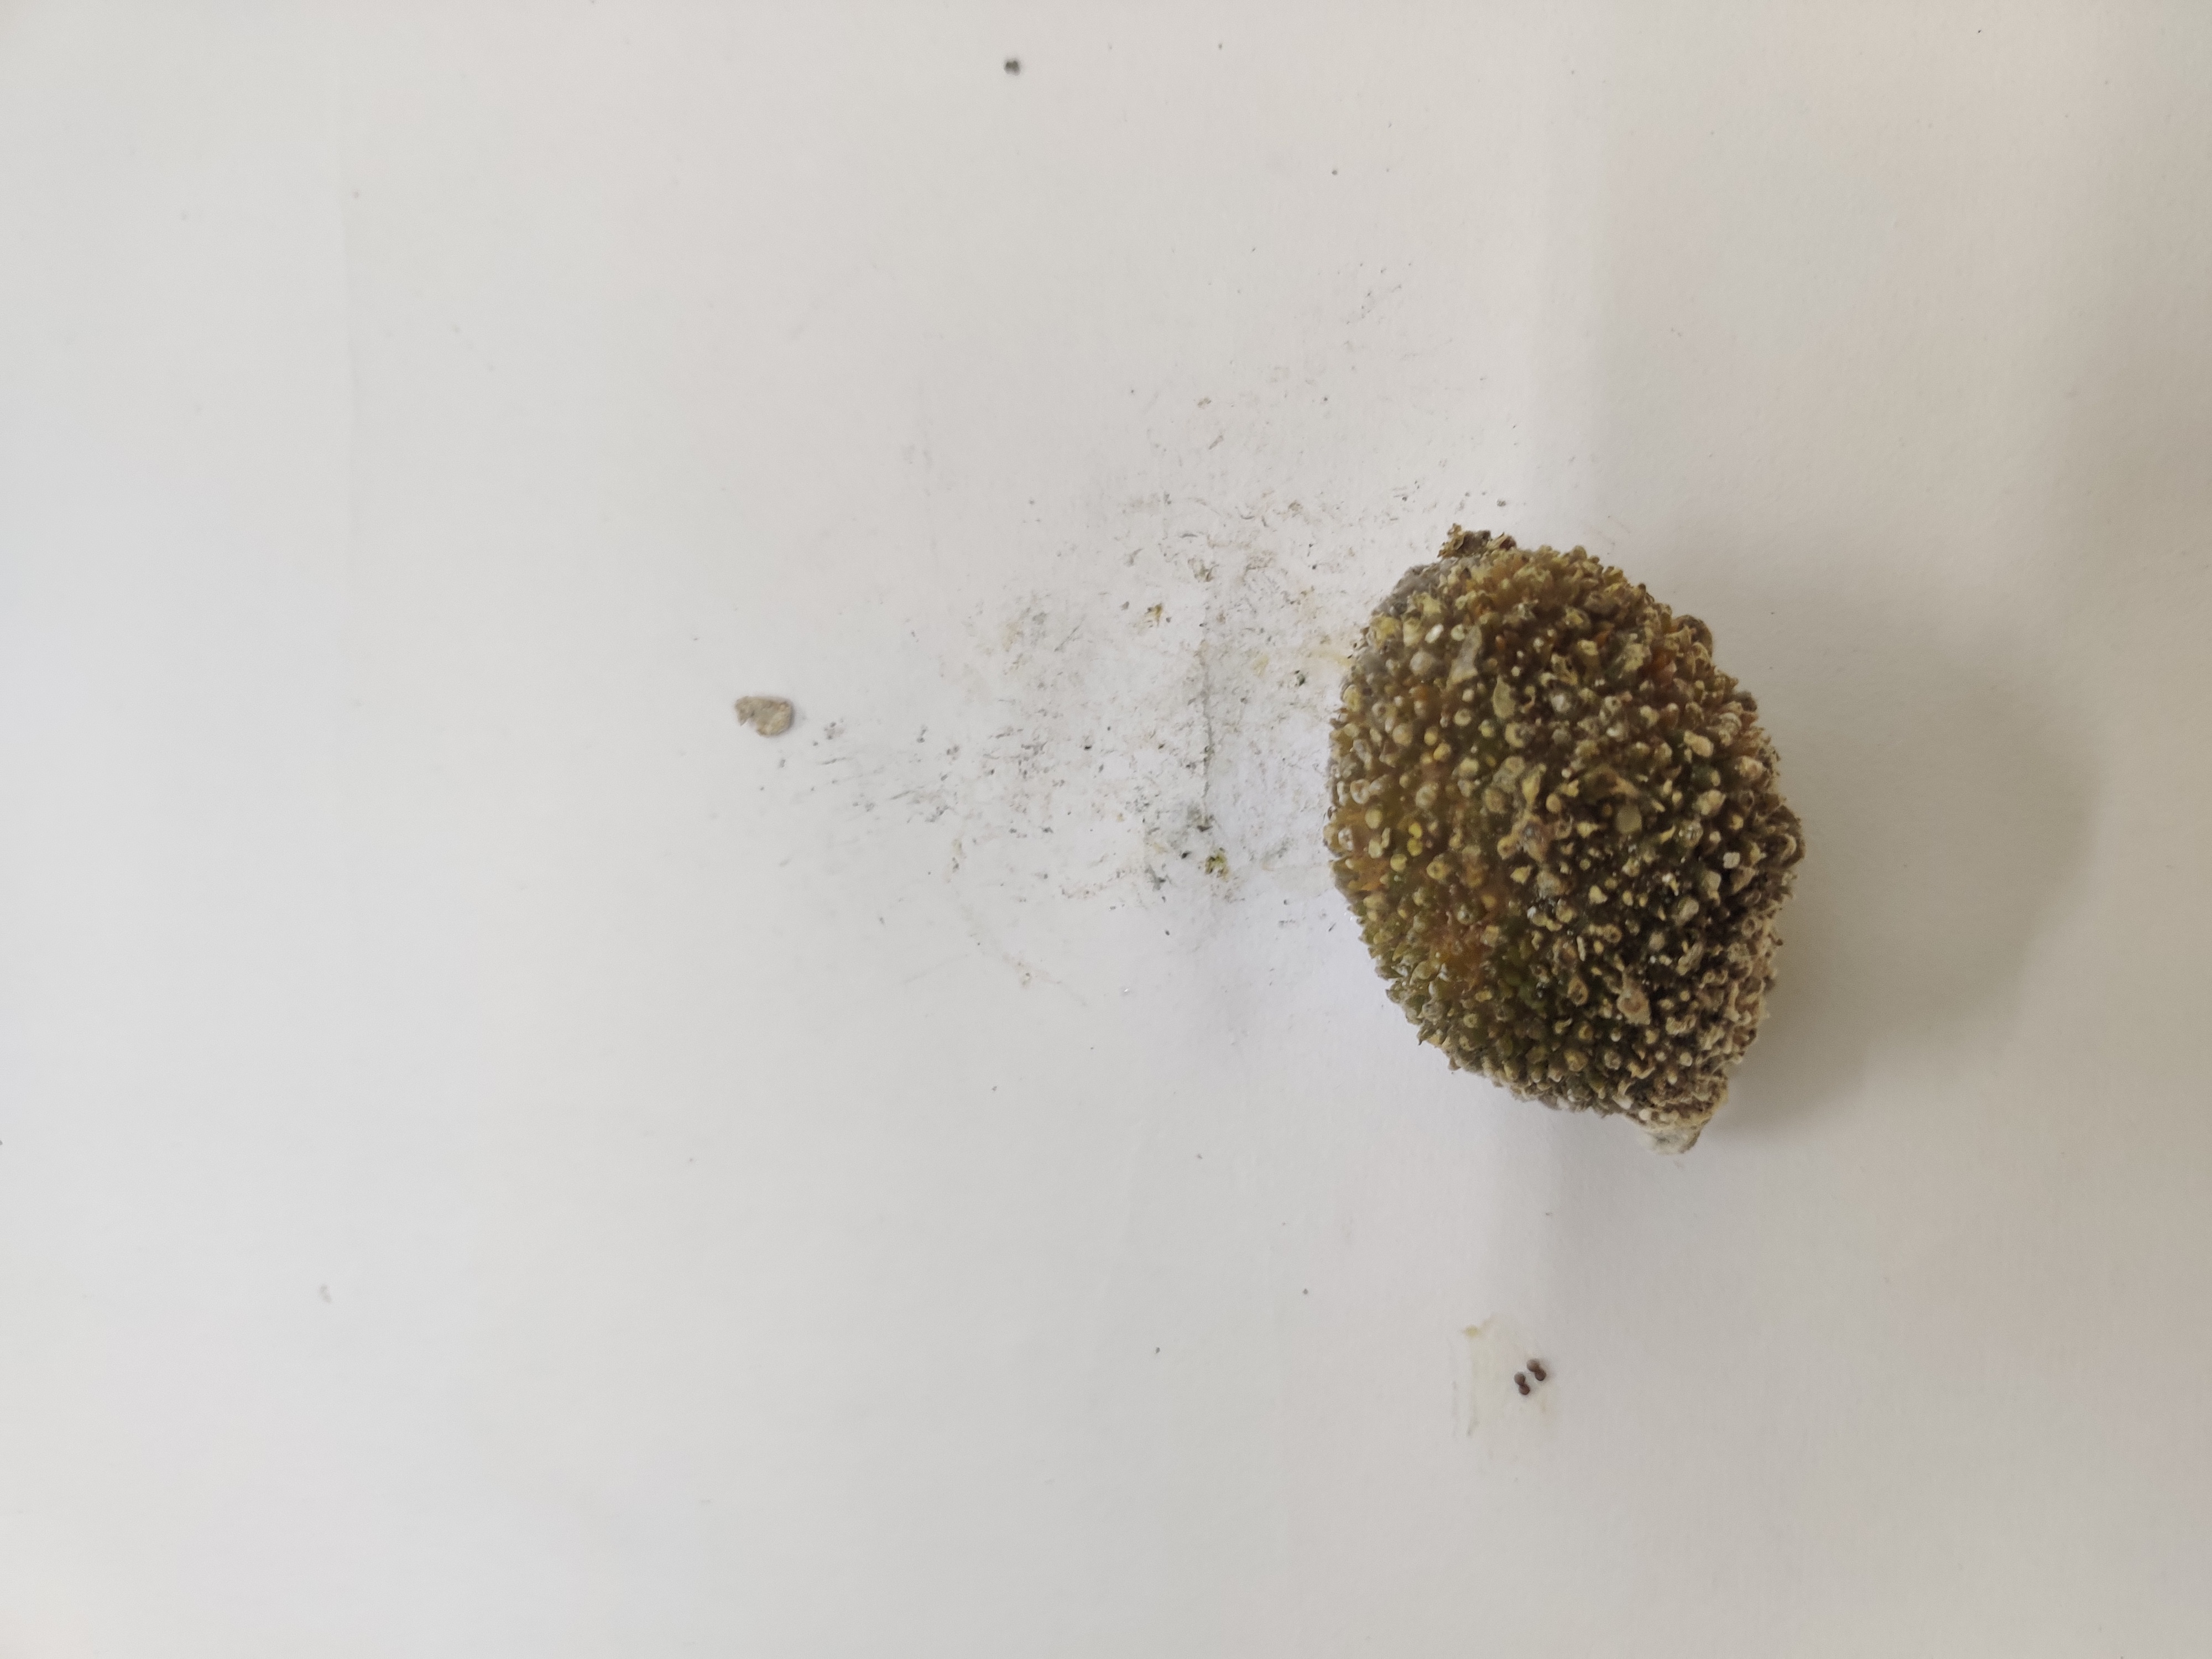
Crop: Spiny Gourd
Condition: Damaged